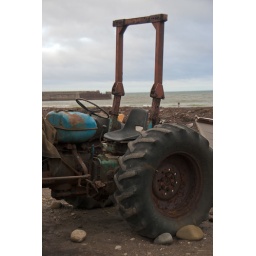
tractor at Skinnigrove, used by the fishermen to get their boats in and out of the water